Non-fungible token

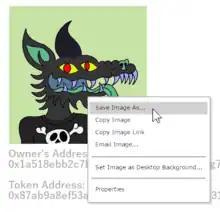
As an image on the web, the digital art linked to a non-fungible token may be right-clicked and saved like any other picture file.

Because the contents of NFTs are publicly accessible, anybody can easily copy a file referenced by an NFT. Furthermore, the ownership of an NFT on the blockchain does not inherently convey legally enforceable intellectual property rights to the file.